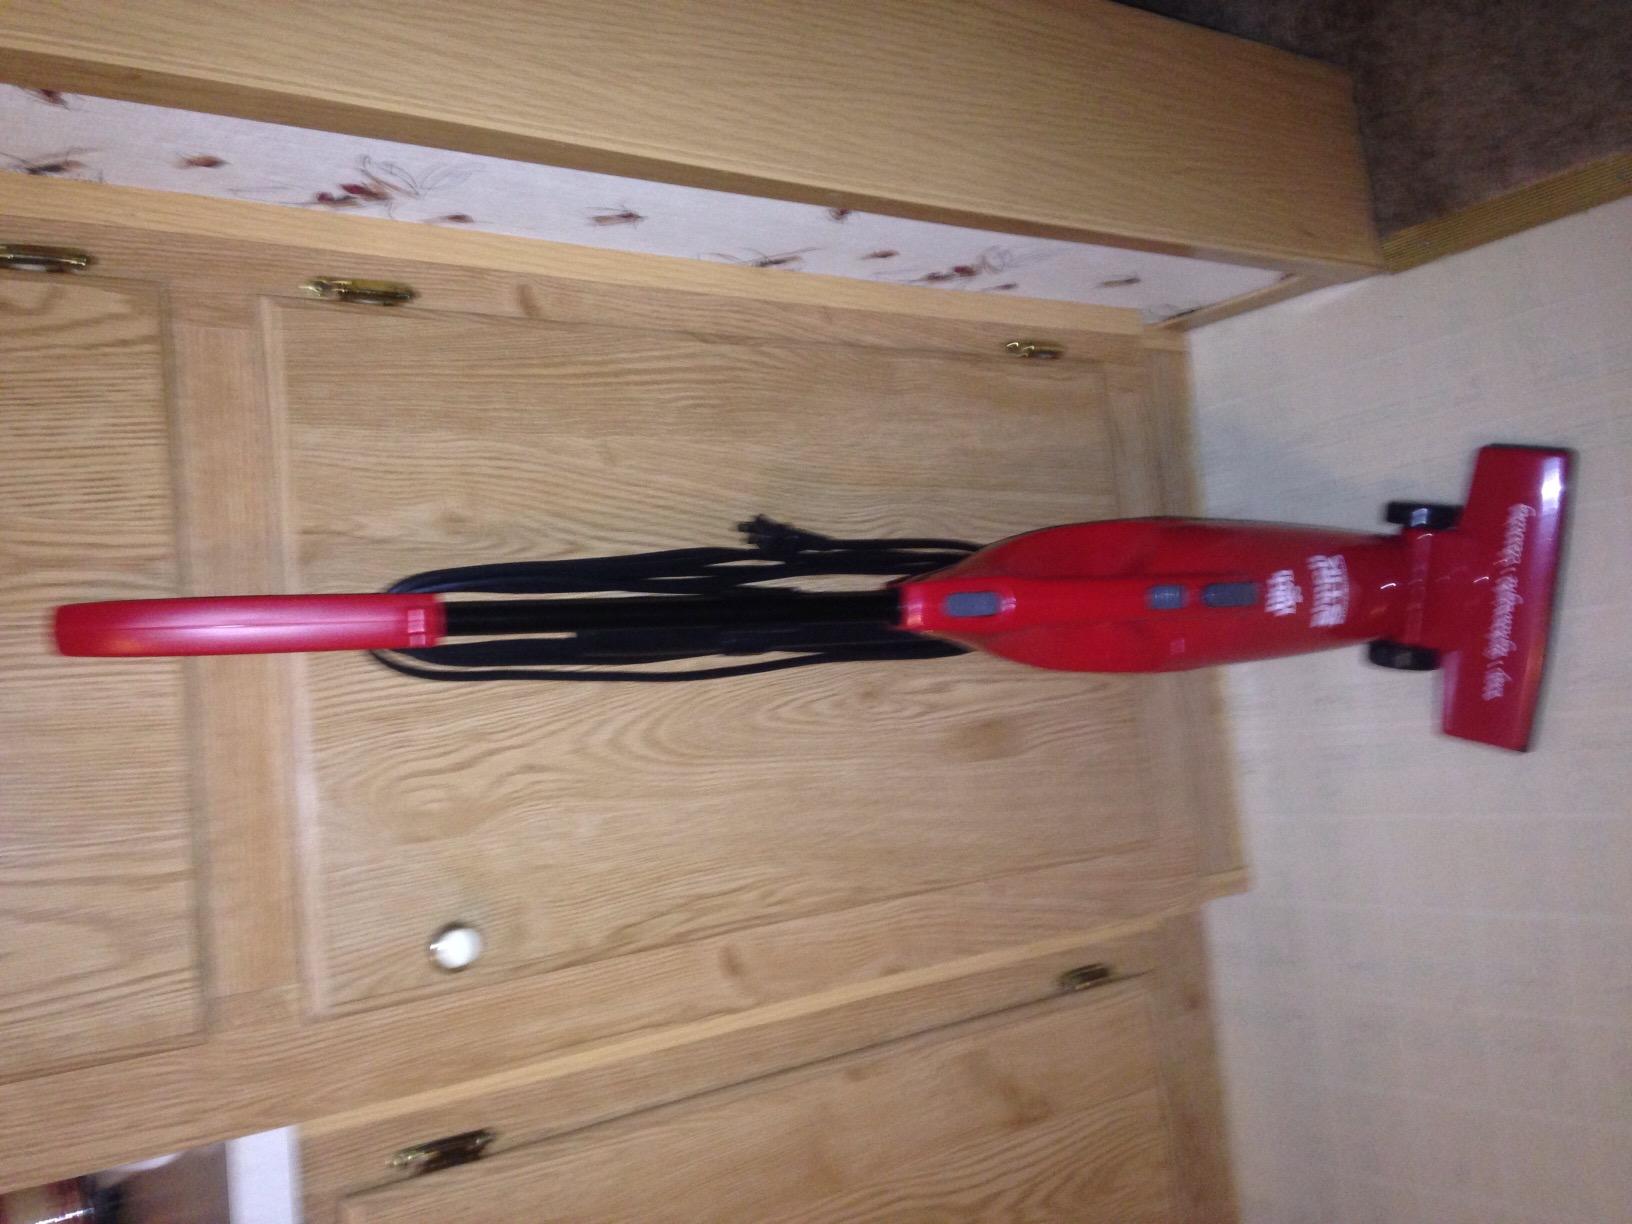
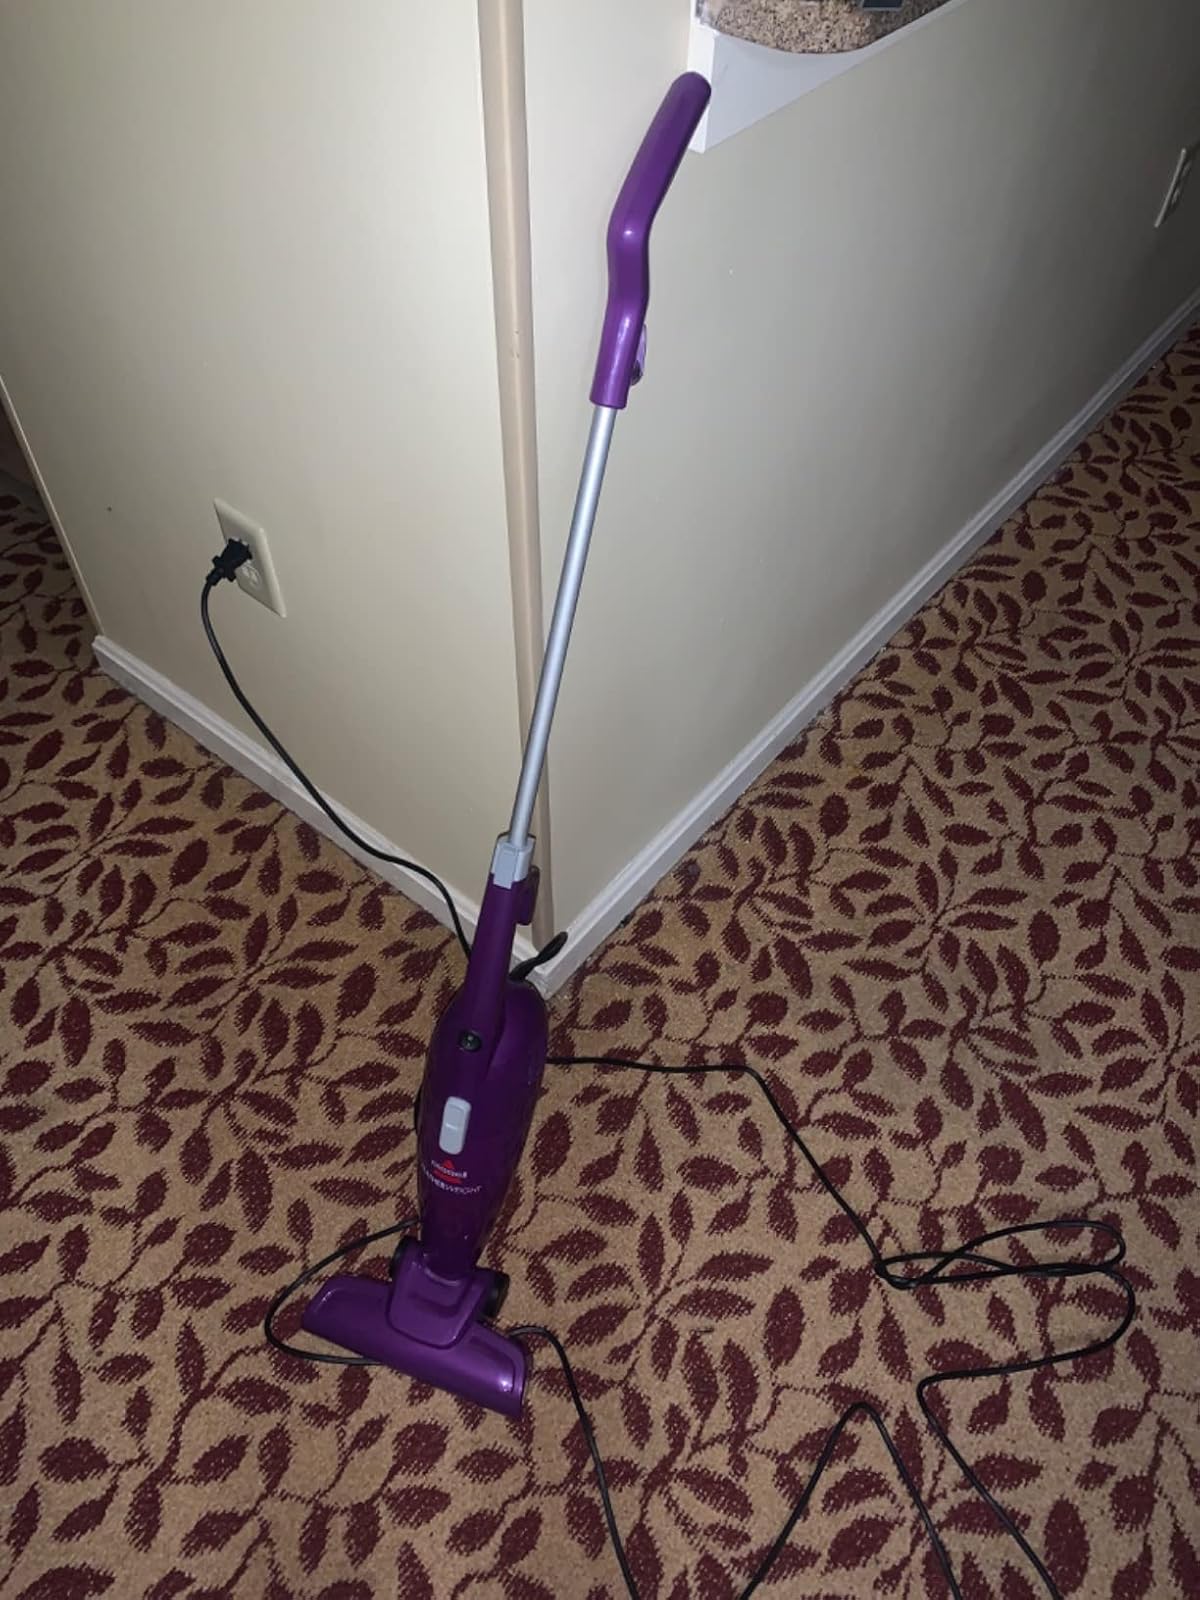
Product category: items_vacuum
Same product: no